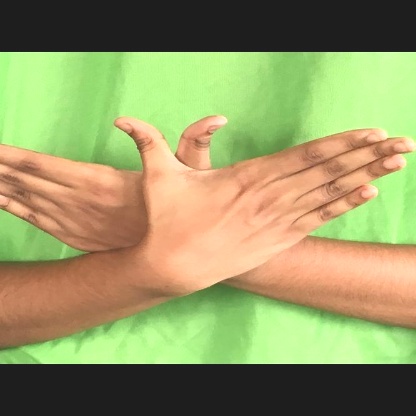
Mudra: Garuda